Jeff Goldblum

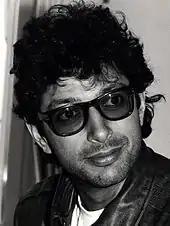
Goldblum in 1985

Goldblum made his film debut as a home-invading thug in the 1974 Charles Bronson film "Death Wish". He briefly appeared as a protester in the TV movie "Columbo: A Case of Immunity" (1975). He had a brief part as a party guest in "Annie Hall" (1977); Goldblum is seen speaking into a telephone at a Hollywood party, "This is Mr. Davis. I forgot my mantra."